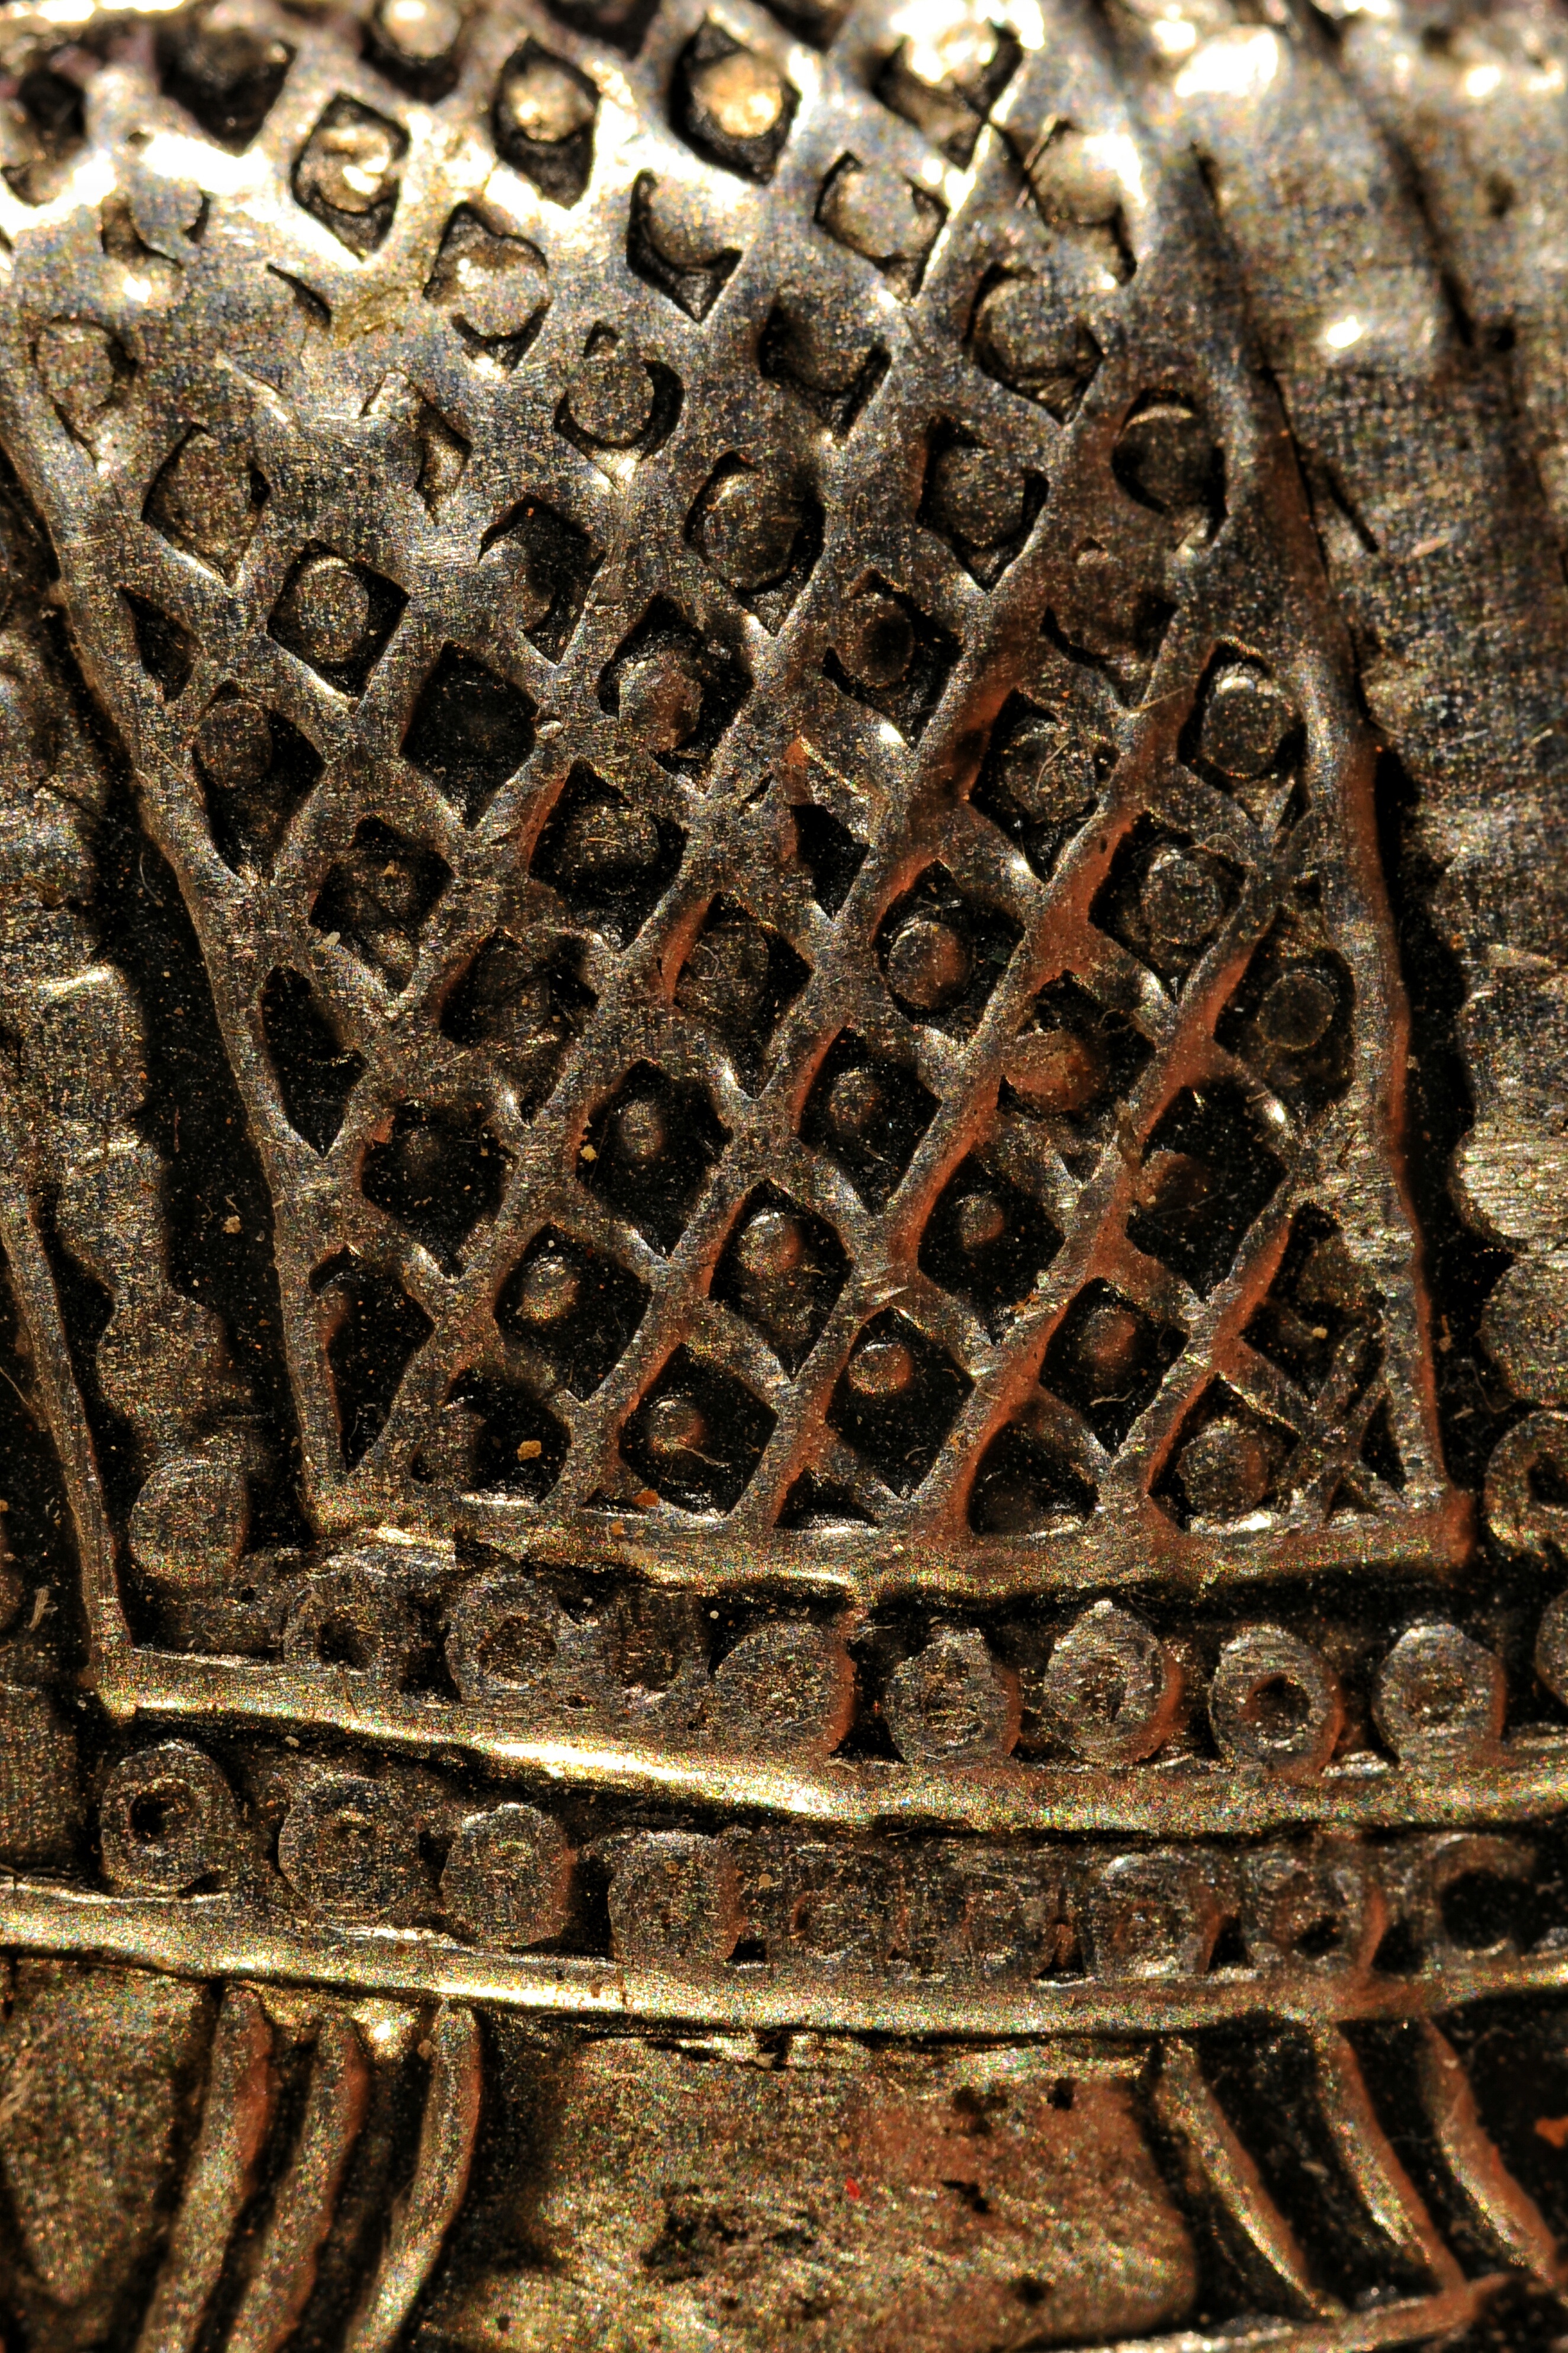
wood, texture, pattern, color, metal, paint, material, close up, art, drawing, iron, carving, the framework, archaeological site, ancient history